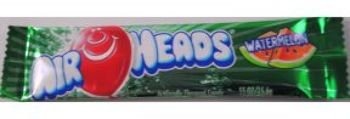
Item Name: Airheads Candy - Watermelon (Pack Of 144)
Value: 79.2
Unit: Ounce

Price: 17.04